Kimnachia

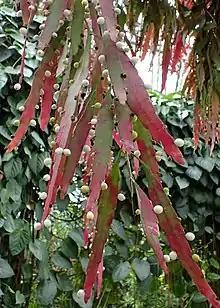
In cultivation at Garfield Park Conservatory, Chicago

The species was first described by Joseph zu Salm-Reifferscheidt-Dyck in 1834, as "Cereus ramulosus". It was transferred to the genus "Pseudorhipsalis" in 1991. In 1993, Kimnach sank "Pseudorhipsalis" into "Disocactus" as section "Pseudorhipsalis", so "Ps. ramulosa" became "Disocactus ramulosus". A molecular phylogenetic study of "Disocactus" in 2016 did not recover "Pseudorhipsalis" as either embedded within or sister to "Disocactus", and hence restored the genus. A molecular phylogenetic study of the tribe Hylocereeae was published in 2017. The results suggested that the genus "Pseudorhipsalis" was only monophyletic if "Ps. ramulosa" was removed. Accordingly, the authors of the study proposed a new genus, "Kimnachia", with "Kimnachia ramulosa" as the sole species. The genus name honours Myron William Kimnach.